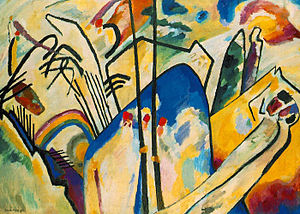
Vasilij Kandinskij / Billedgalleri
Vasilij Vasiljevitj Kandinskij var en russisk maler og kunstteoretiker opvokset i Odessa.